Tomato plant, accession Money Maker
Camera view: bottom (45 deg); turntable rotation: 300 degrees
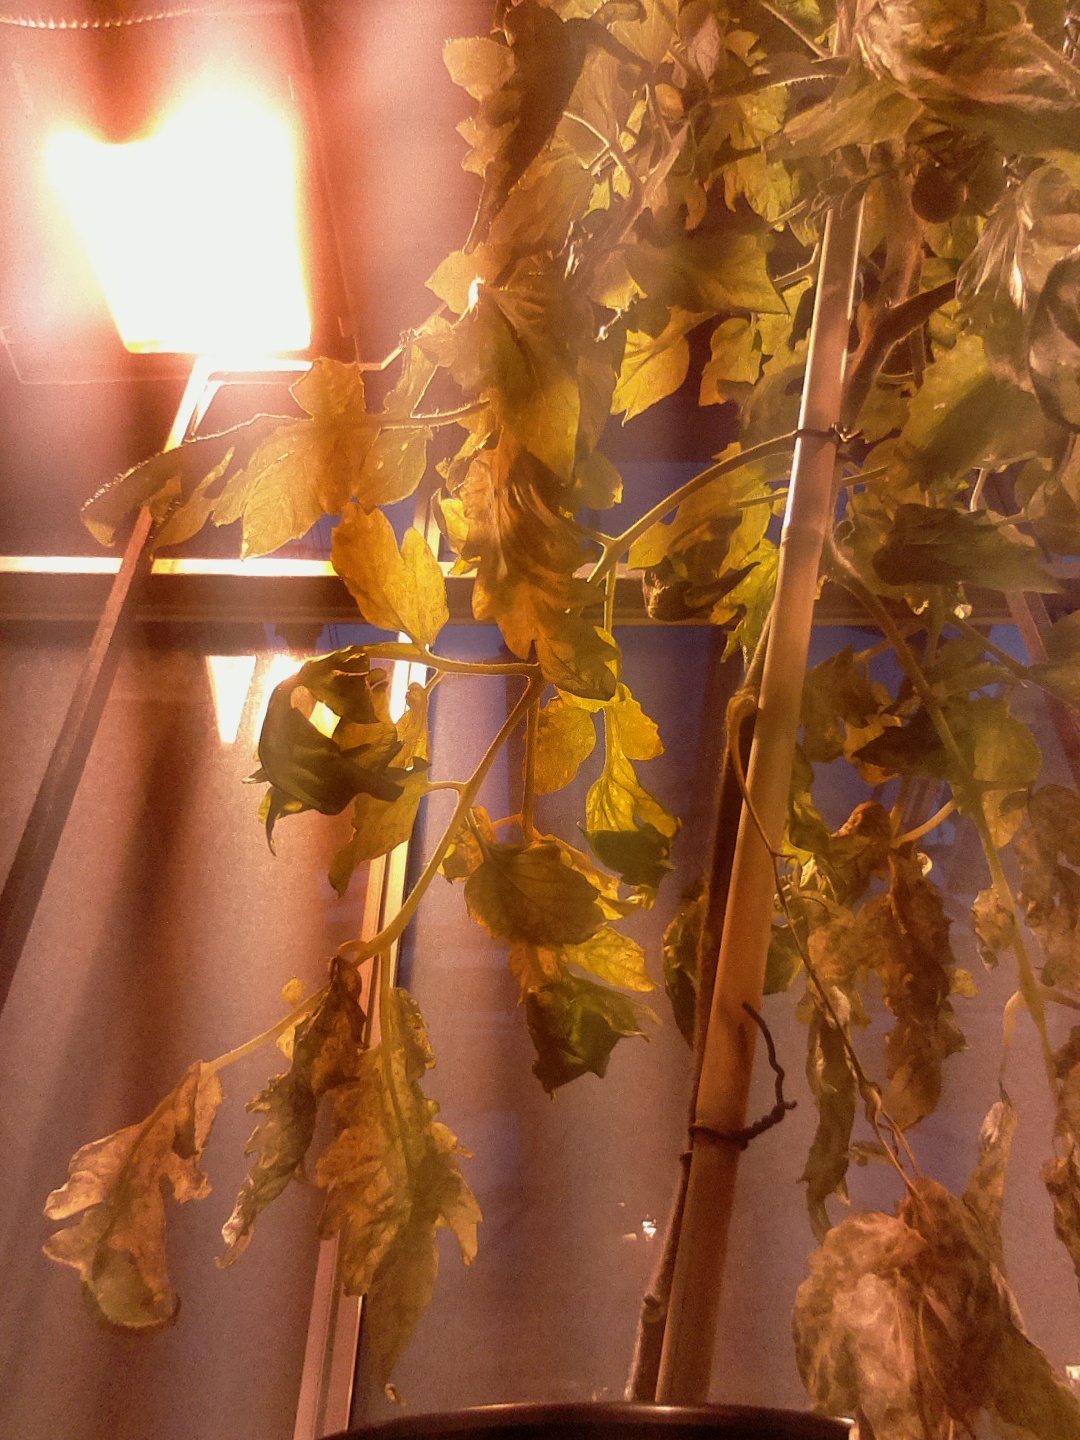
BBCH growth stage 74: 40%-50% of final fruit size